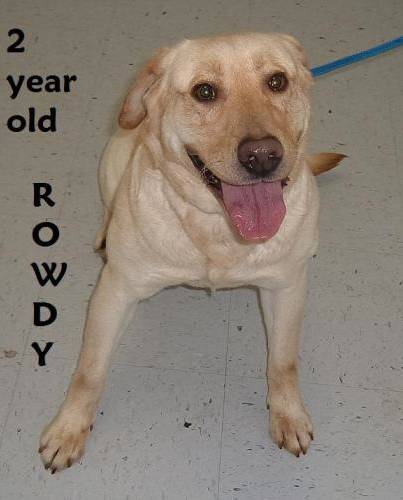
Label: dog